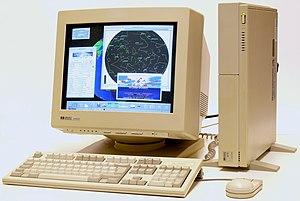
Une station de travail est une unité fonctionnelle informatique ayant habituellement des capacités de traitement spécialisé et intégrant des organes d'entrées-sorties orientés vers un utilisateur.